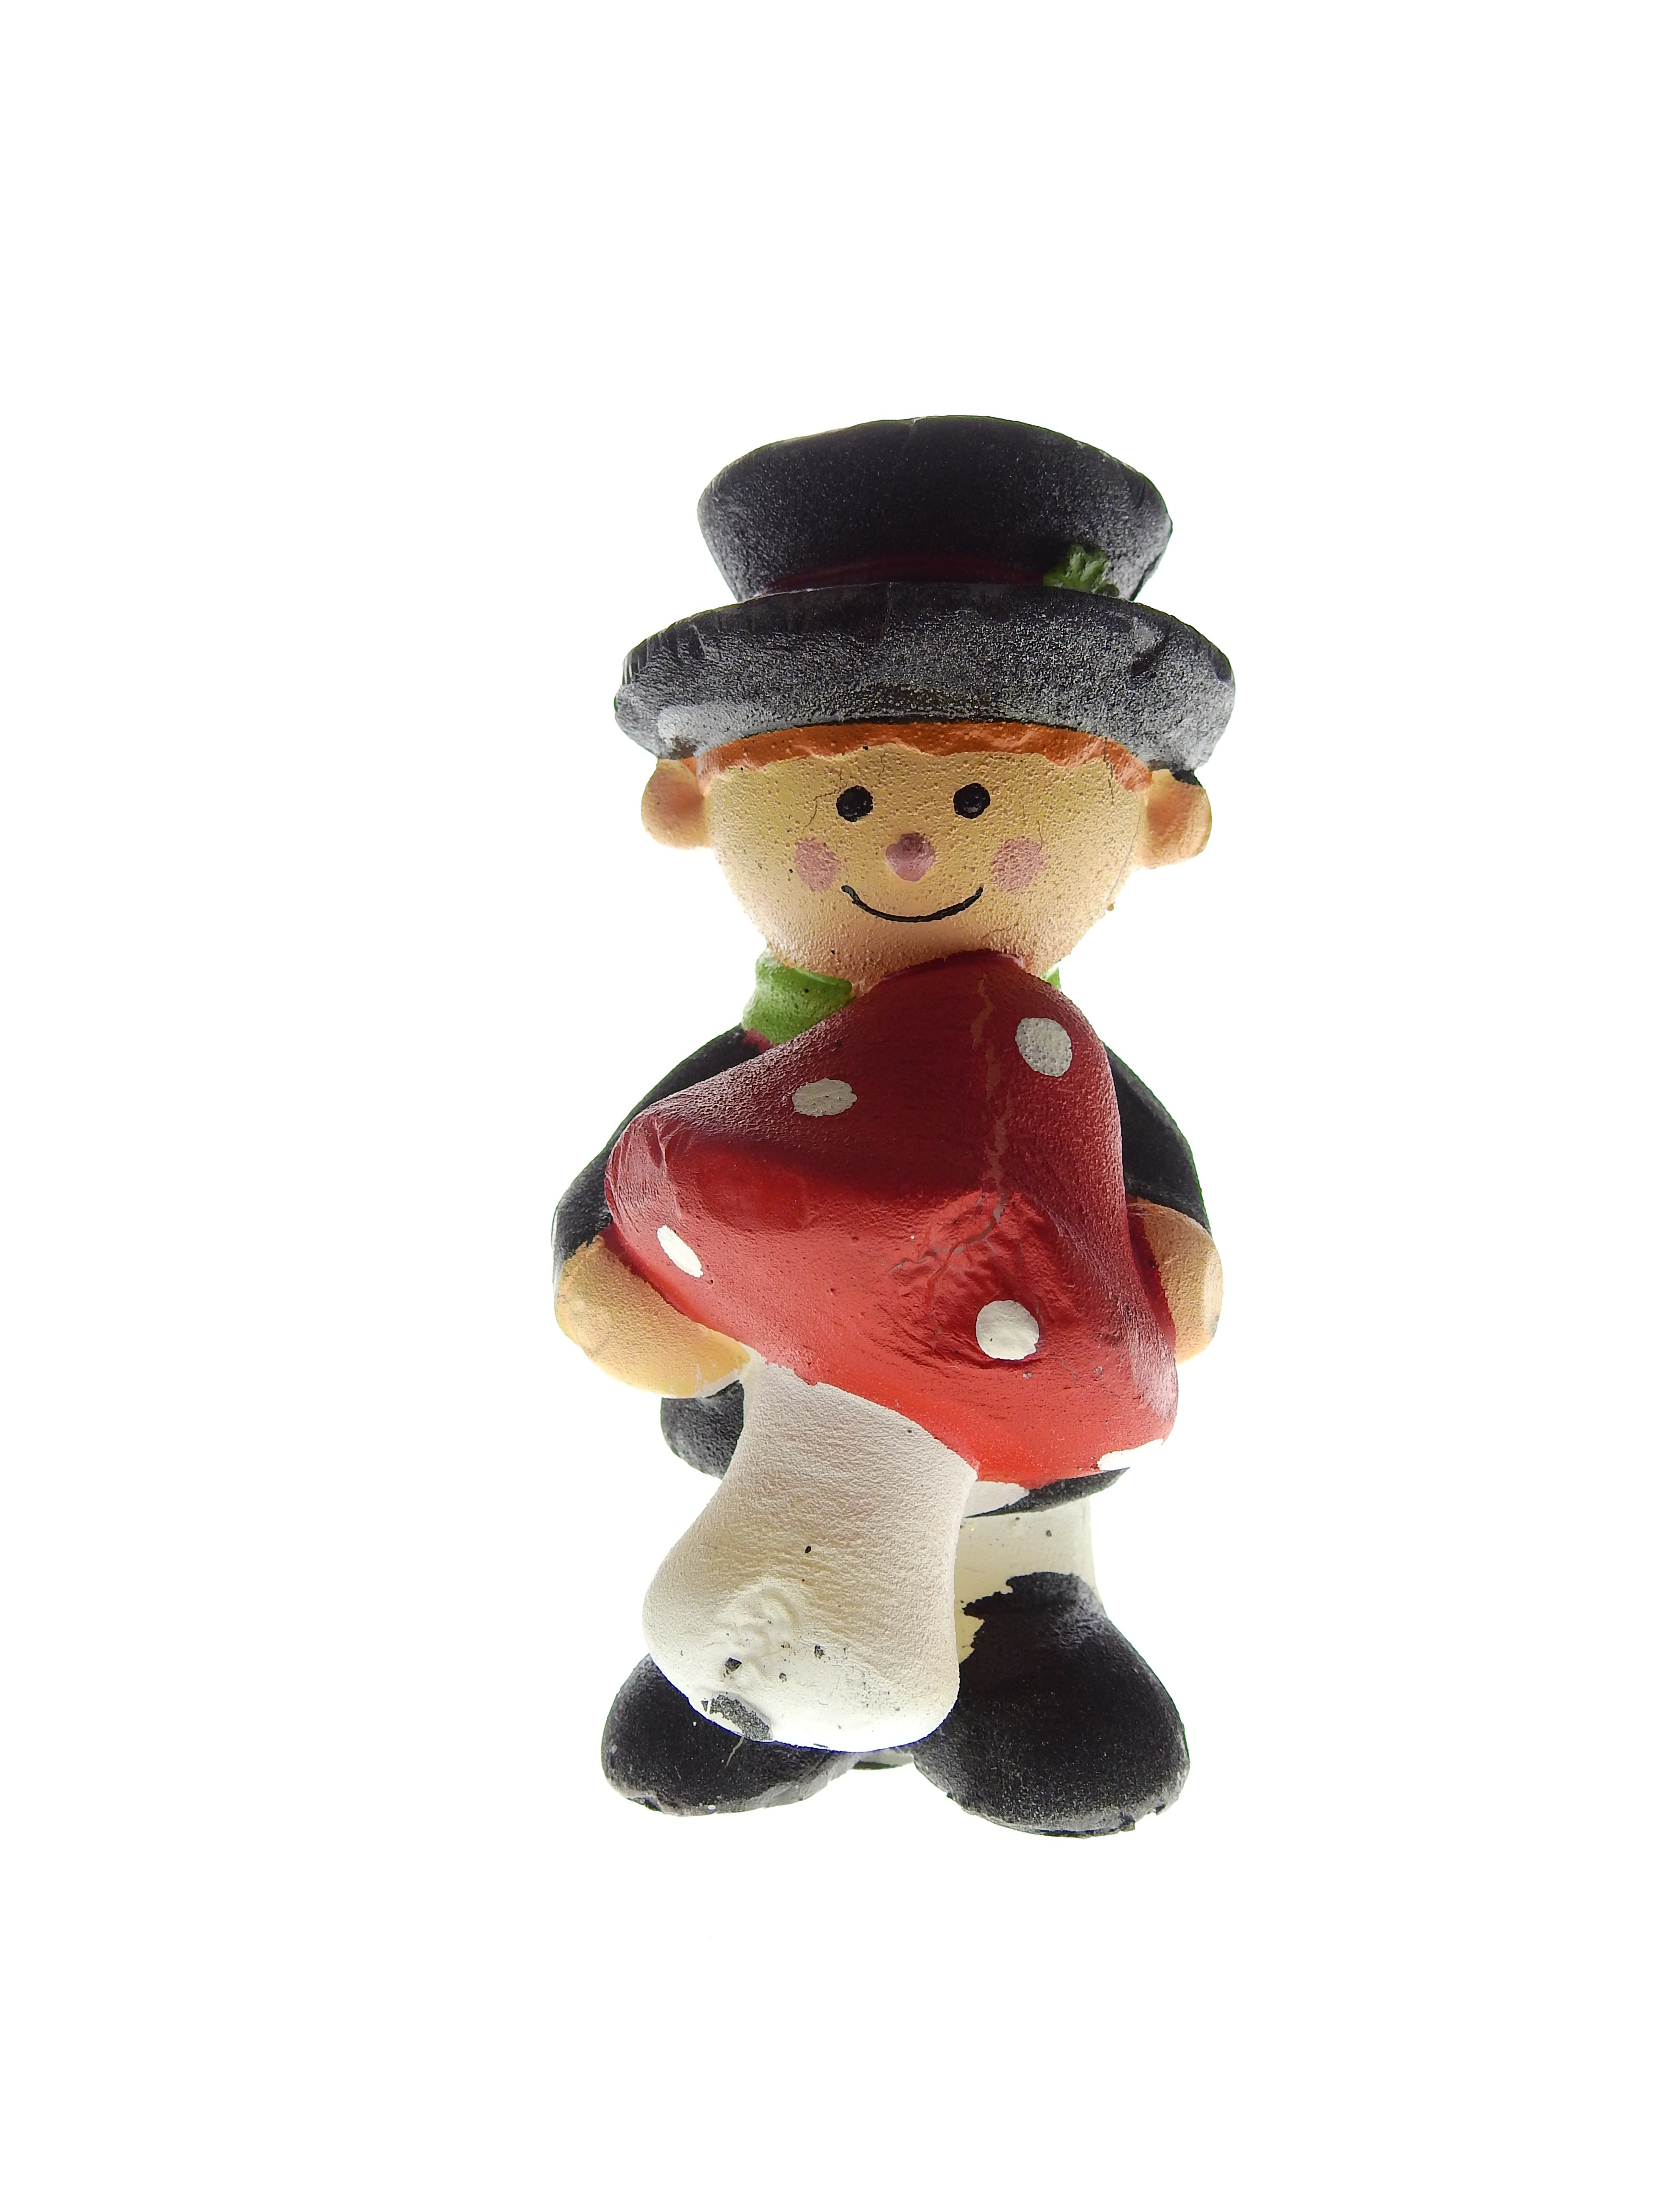
decoration, mushroom, candle, toy, textile, festival, figure, figurine, snowman, plush, wishes, luck, sylvester, desire, lucky charm, new year's eve, new year's day, symbol of good luck, stuffed toy, chimney sweep, new year's greetings, lucky messenger